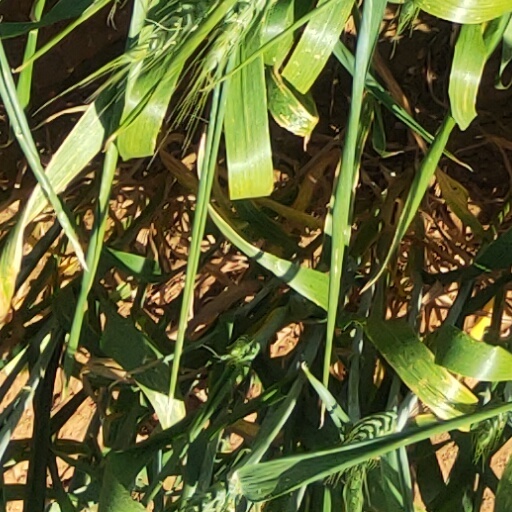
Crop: wheat